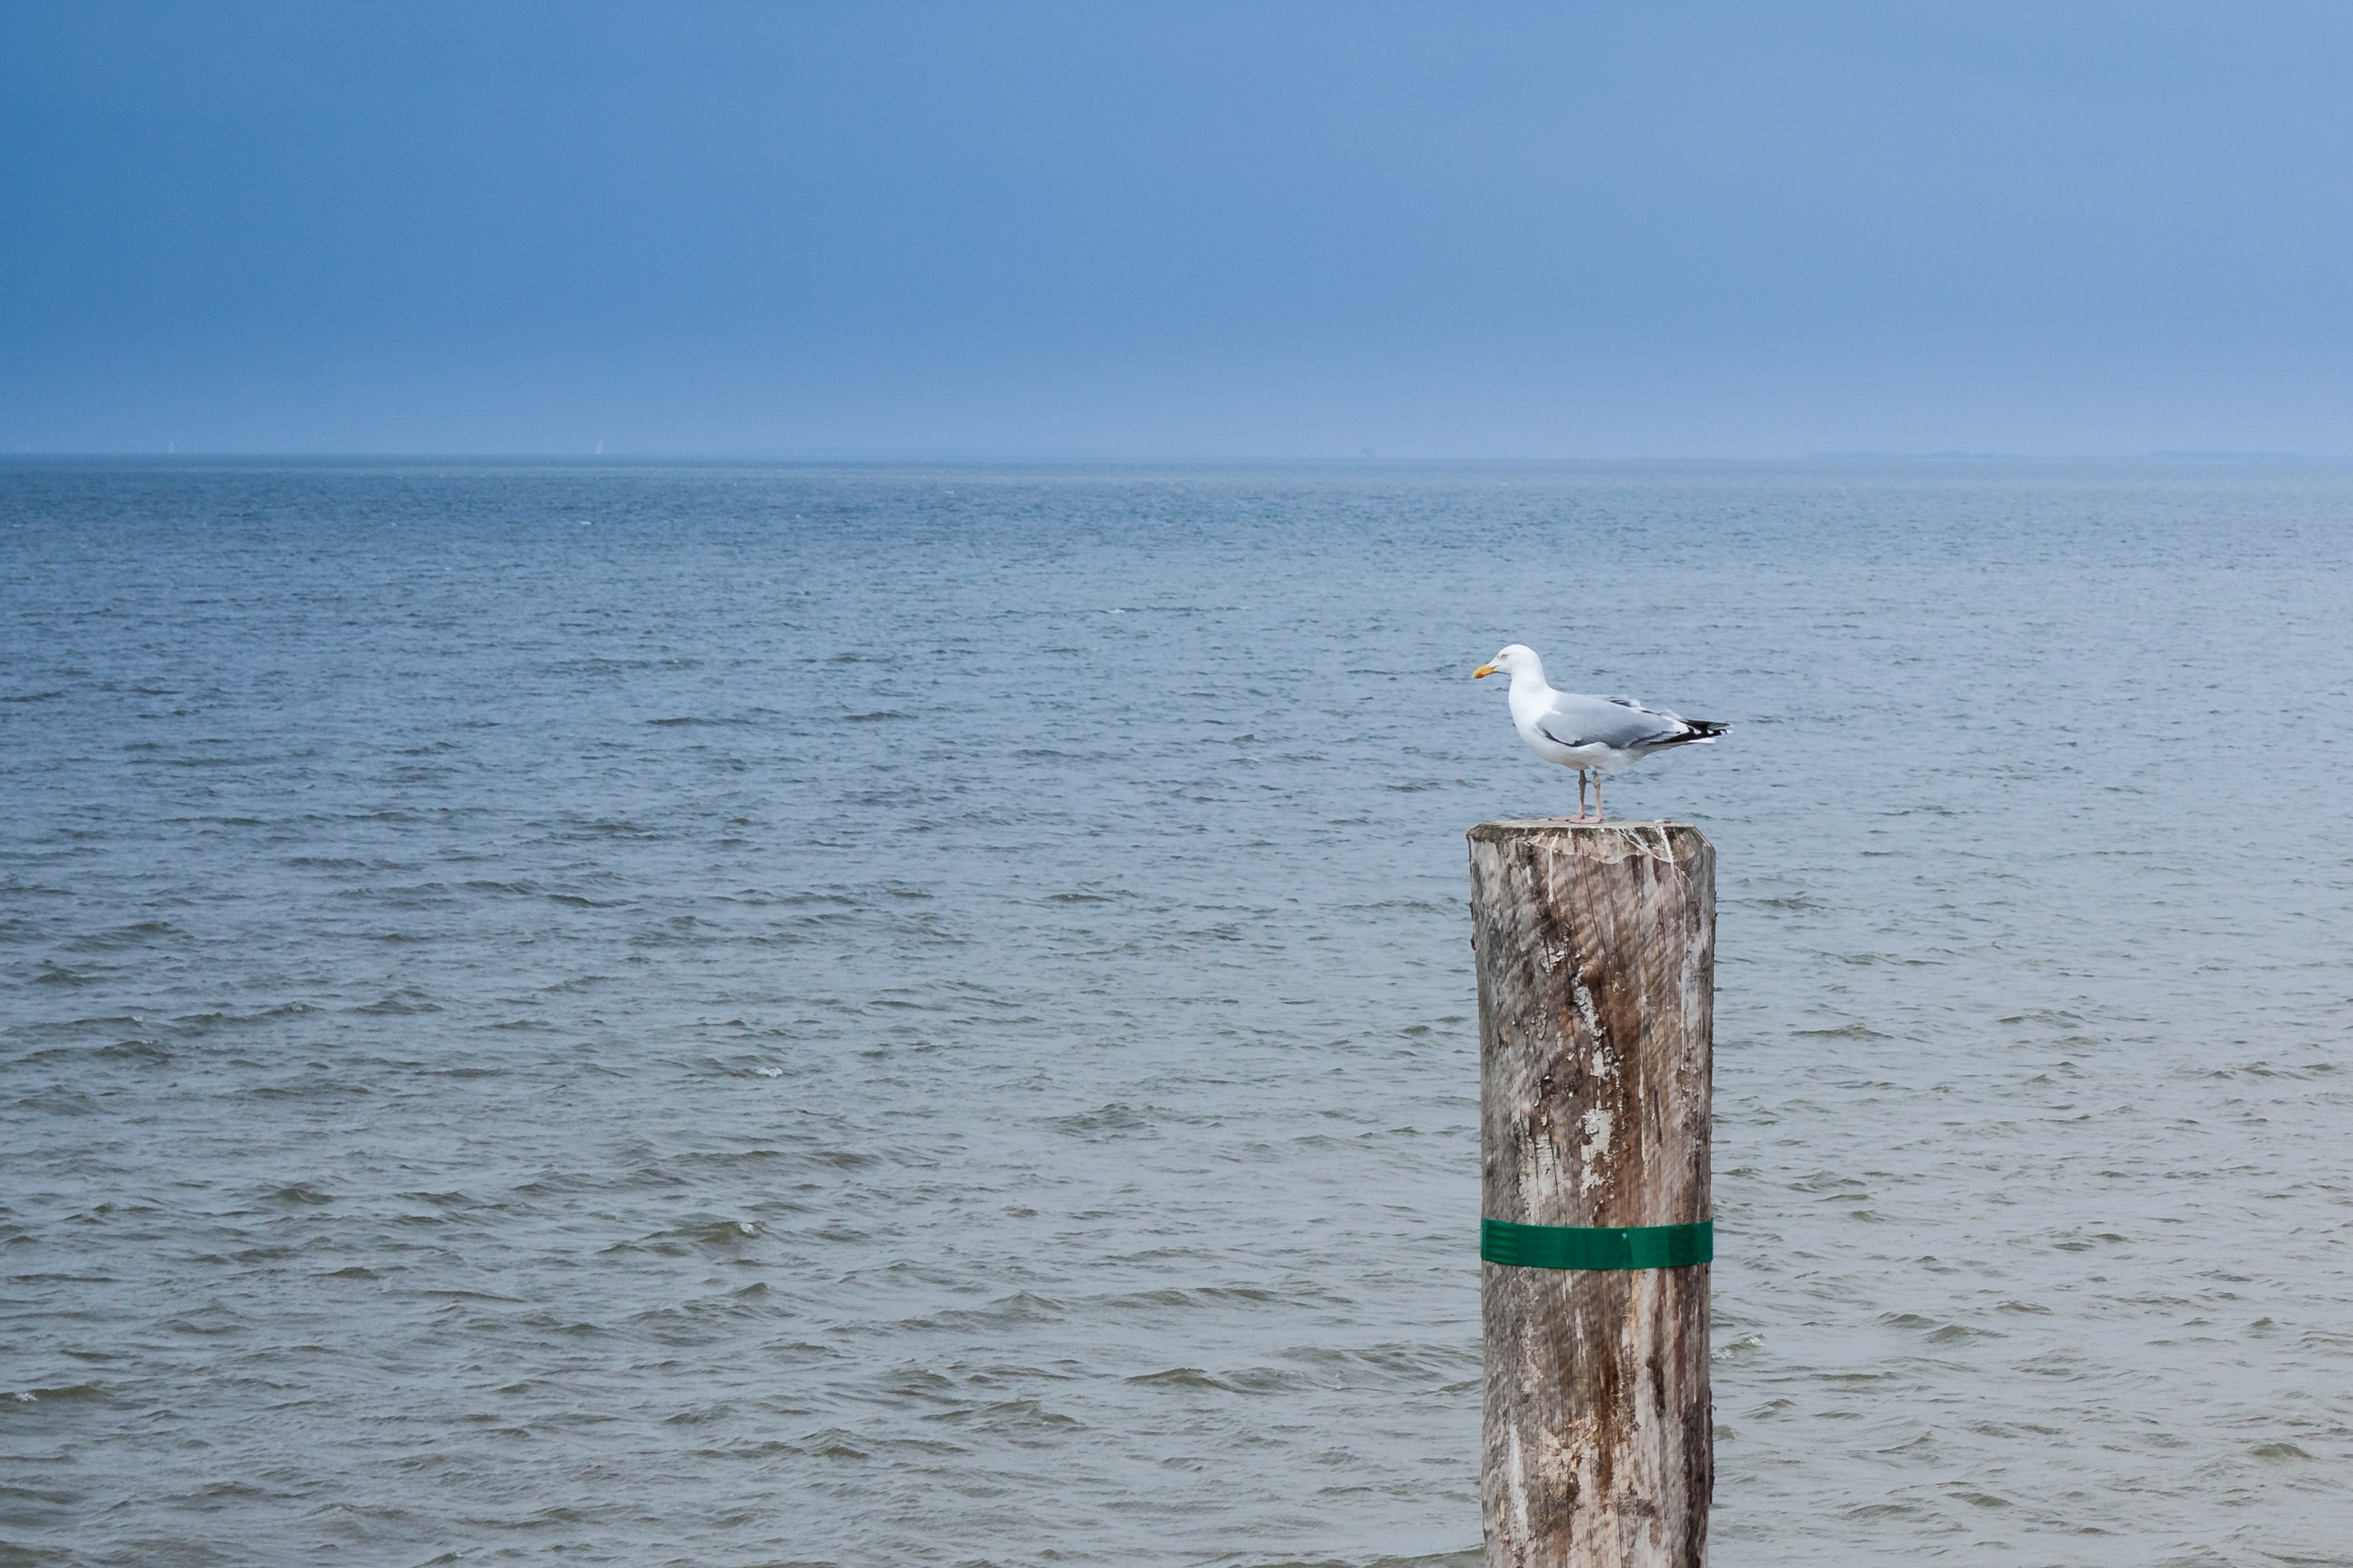
sea, shore, ocean, coast, beach, body of water, water, horizon, tower, bird, vacation, wave, gull, bay, cape, seabird, lake, breakwater